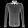
Label: Shirt